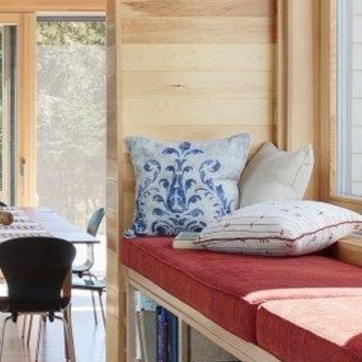
Material: fabric